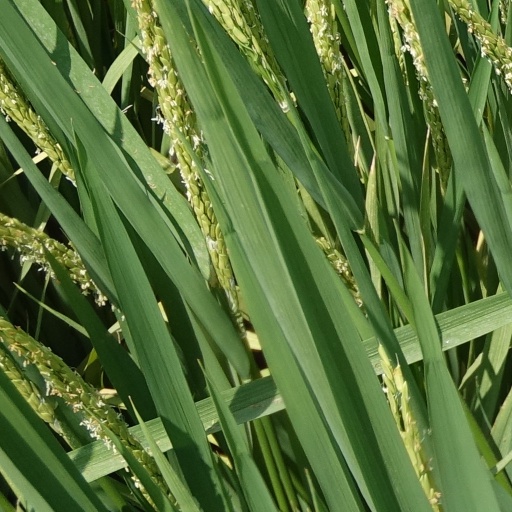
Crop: rice